Dobbs v. Jackson Women's Health Organization

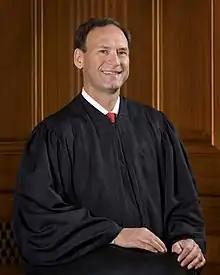
Justice Alito delivered the opinion of the Court.

The Court issued its decision on June 24, 2022. In a 6–3 judgment, the Court reversed the Fifth Circuit's decision and remanded the case for further review. The majority opinion, joined by five of the justices, held that abortion was not a protected right under the Constitution, overturning both "Roe" and "Casey", and returned the decision regarding abortion regulations back to the states. As a result, "Dobbs" is considered a landmark decision of the Court.